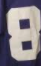
Number: 8